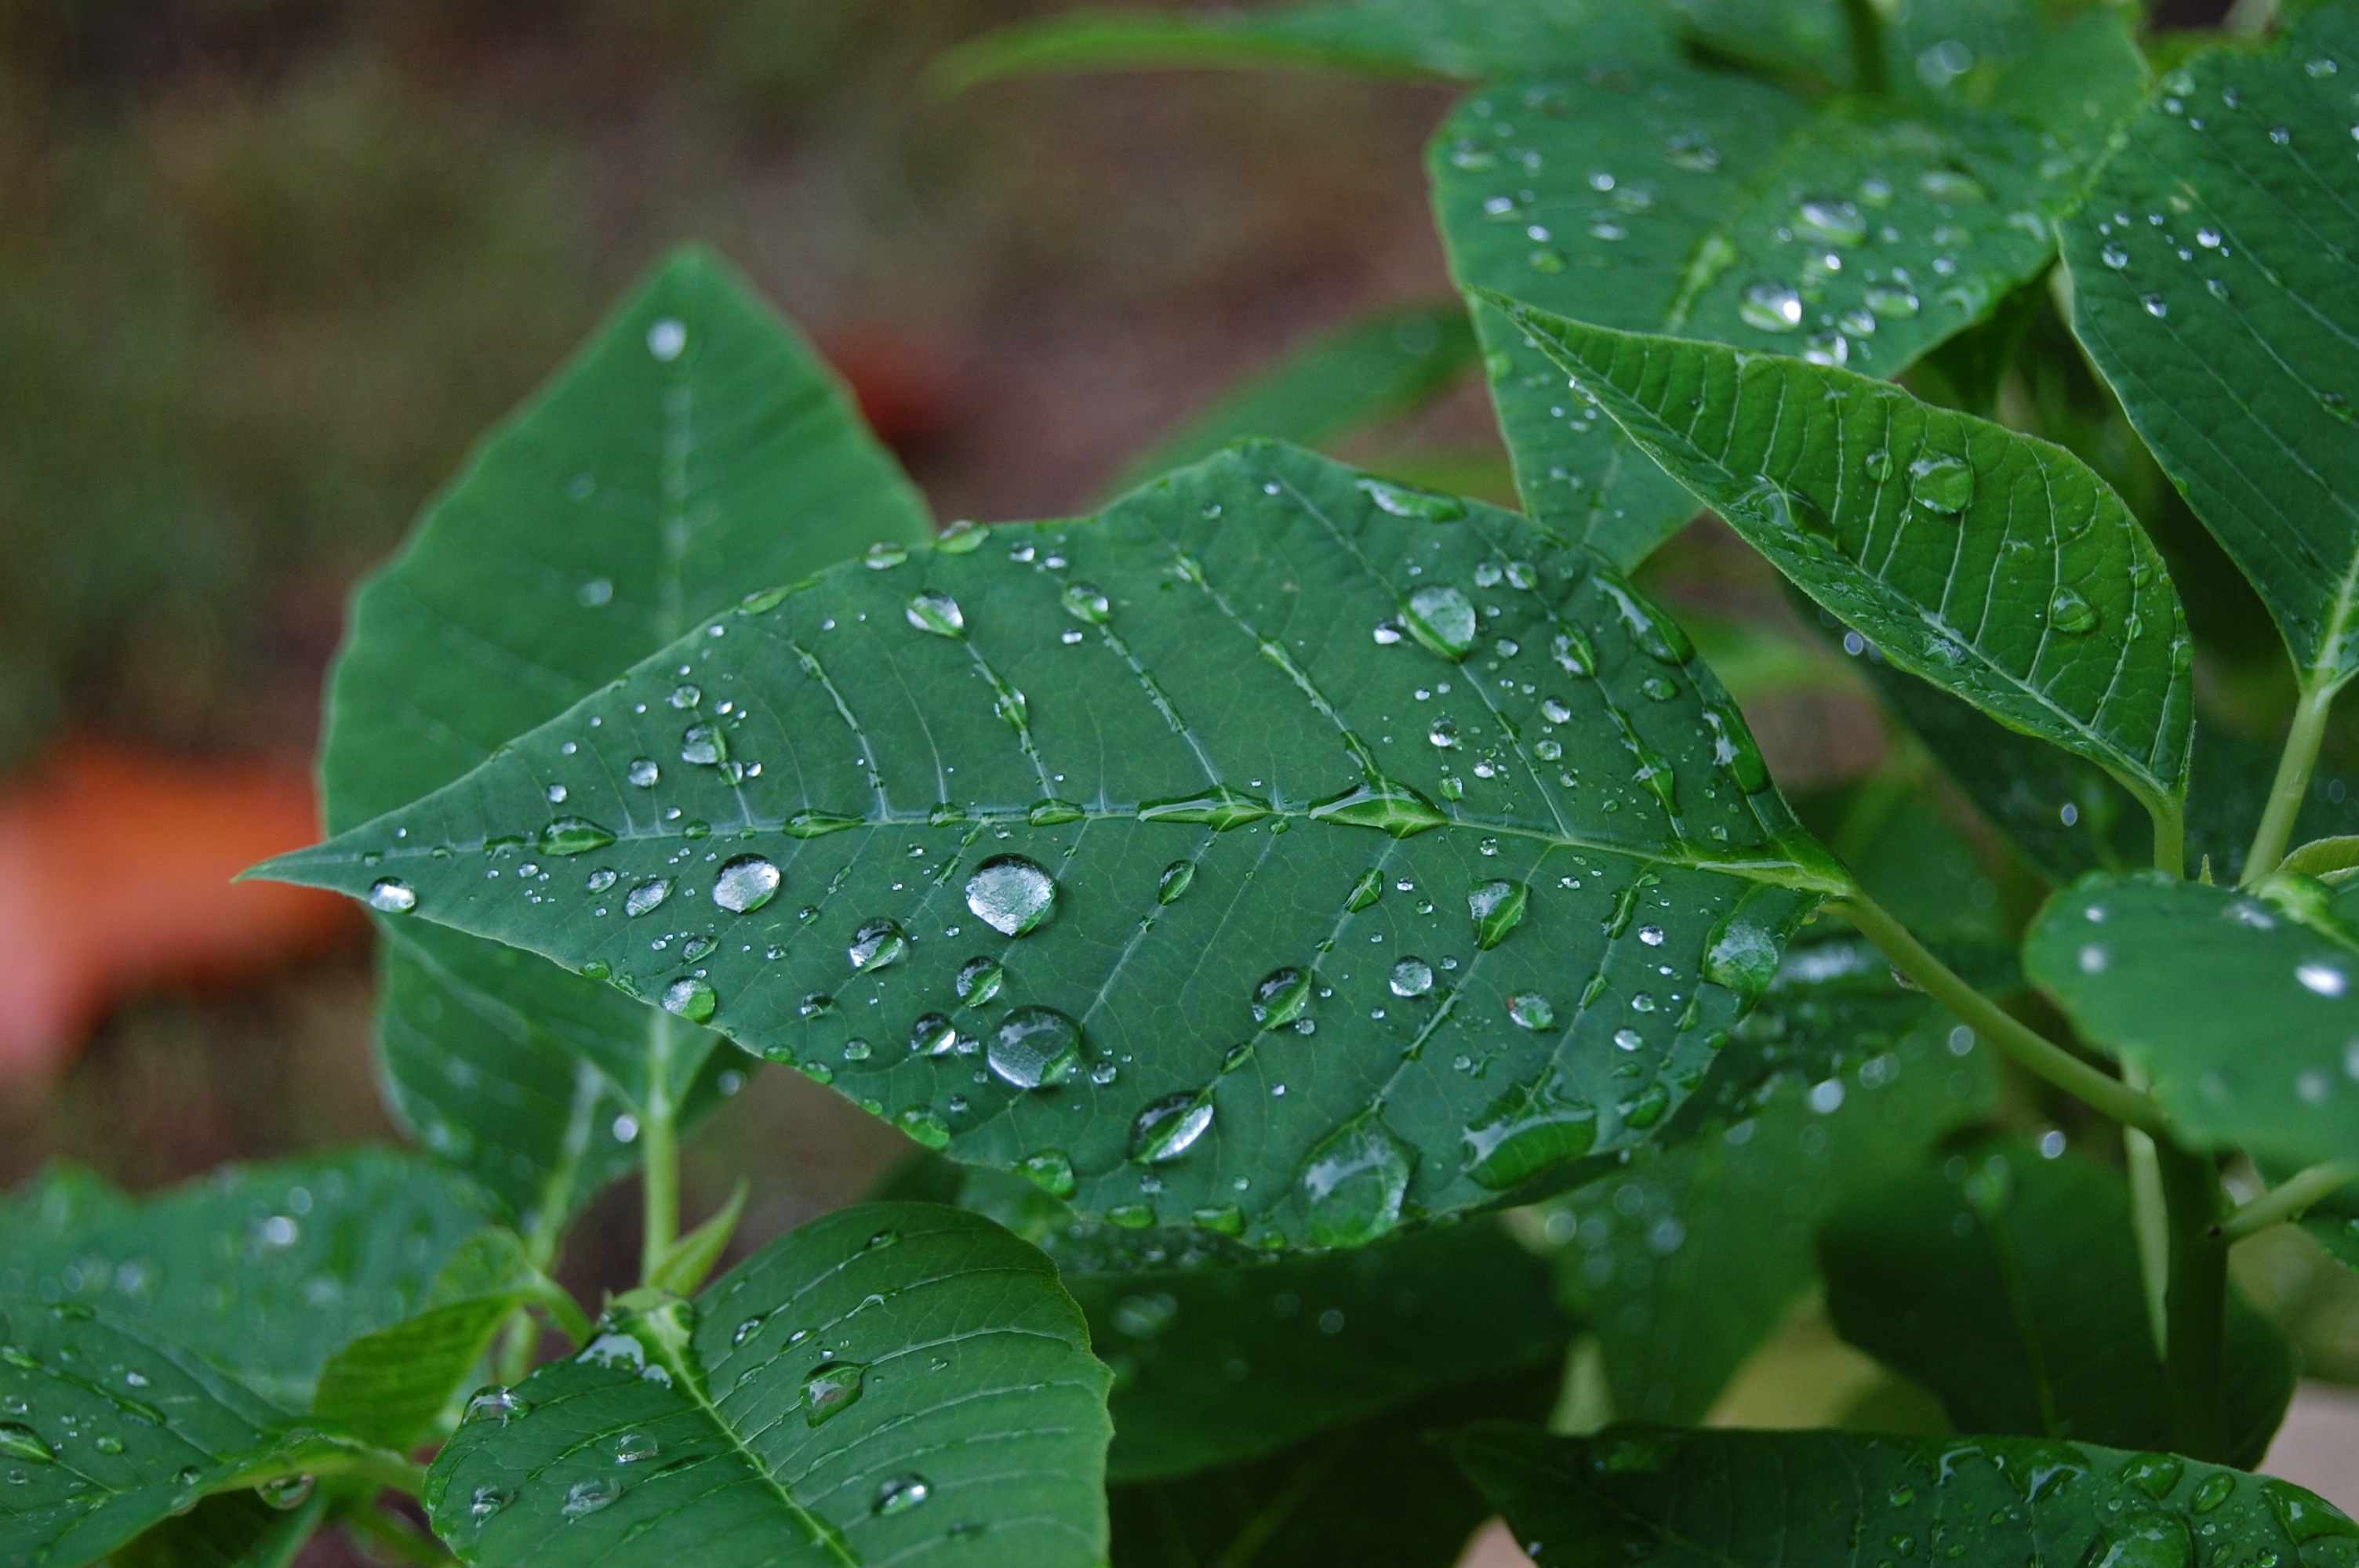
tree, nature, drop, dew, plant, lawn, leaf, flower, wet, green, botany, flora, leaves, shrub, raindrops, moisture, macro photography, flowering plant, after the rain, annual plant, plant stem, land plant